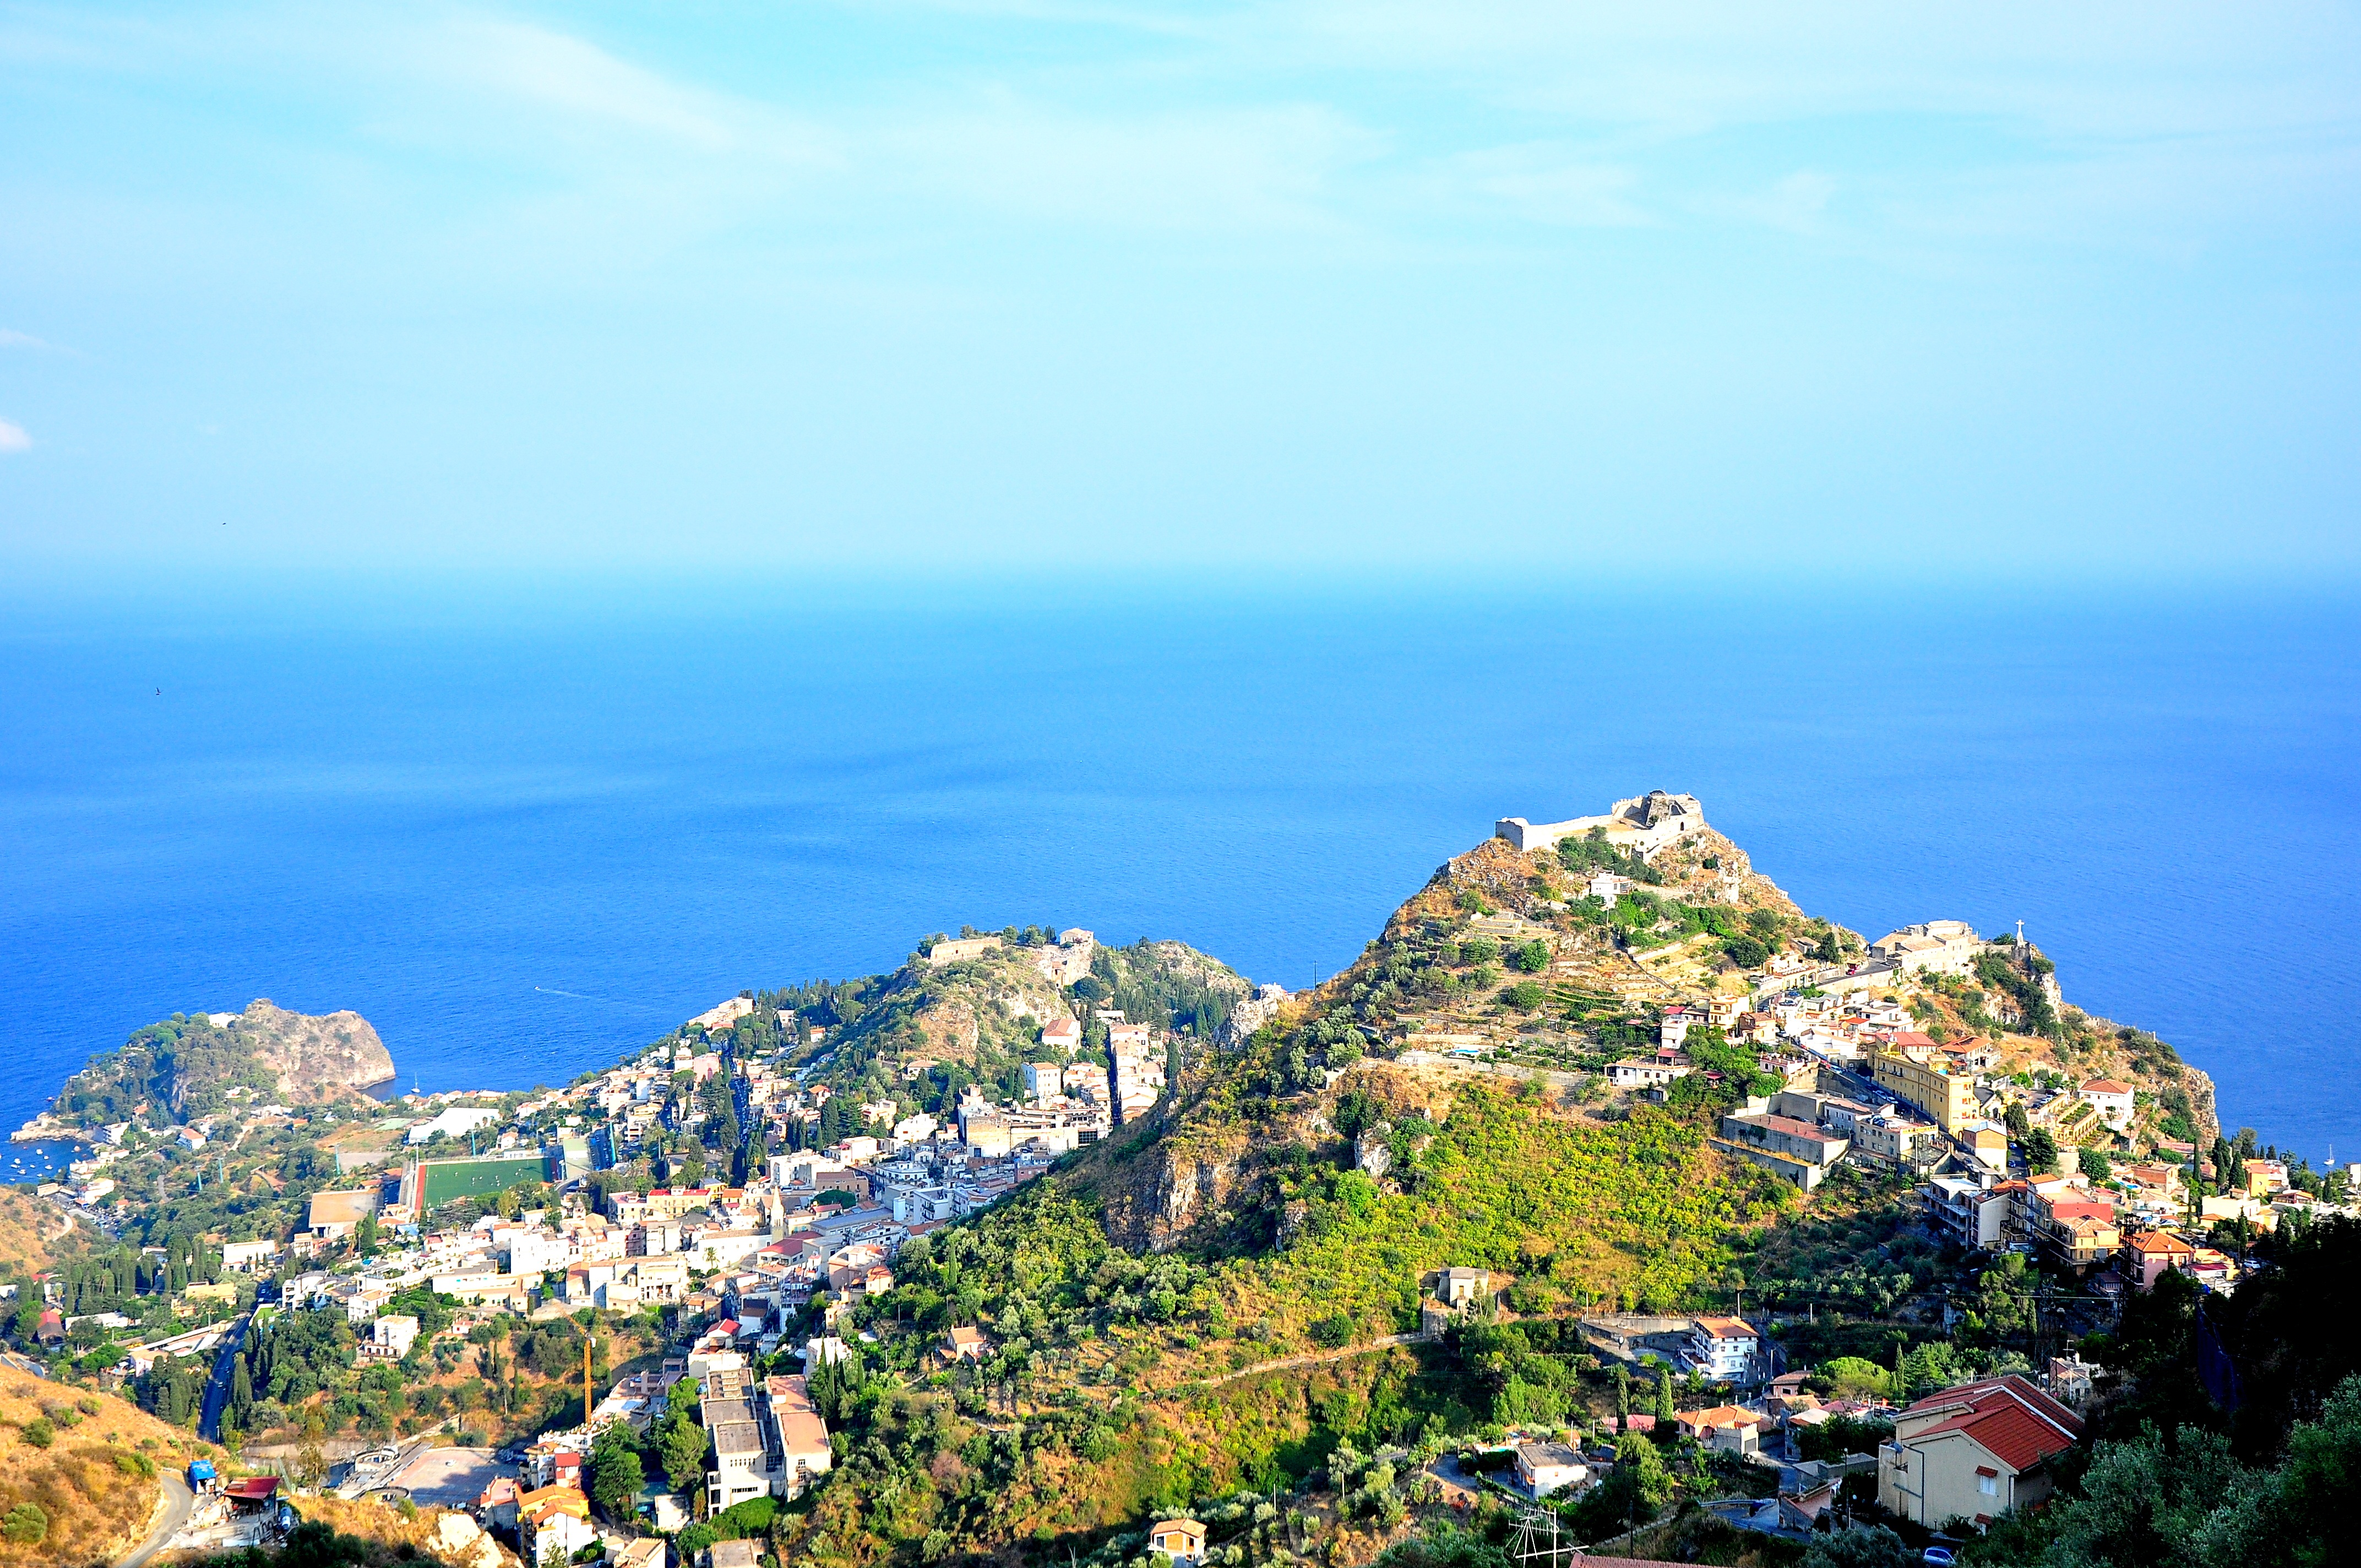
landscape, sea, coast, ocean, horizon, mountain, sky, hill, shore, town, view, mountain range, summer, vacation, travel, village, cliff, cove, scenic, seascape, bay, island, italy, tourism, terrain, turquoise, buildings, cape, landform, aerial photography, geographical feature